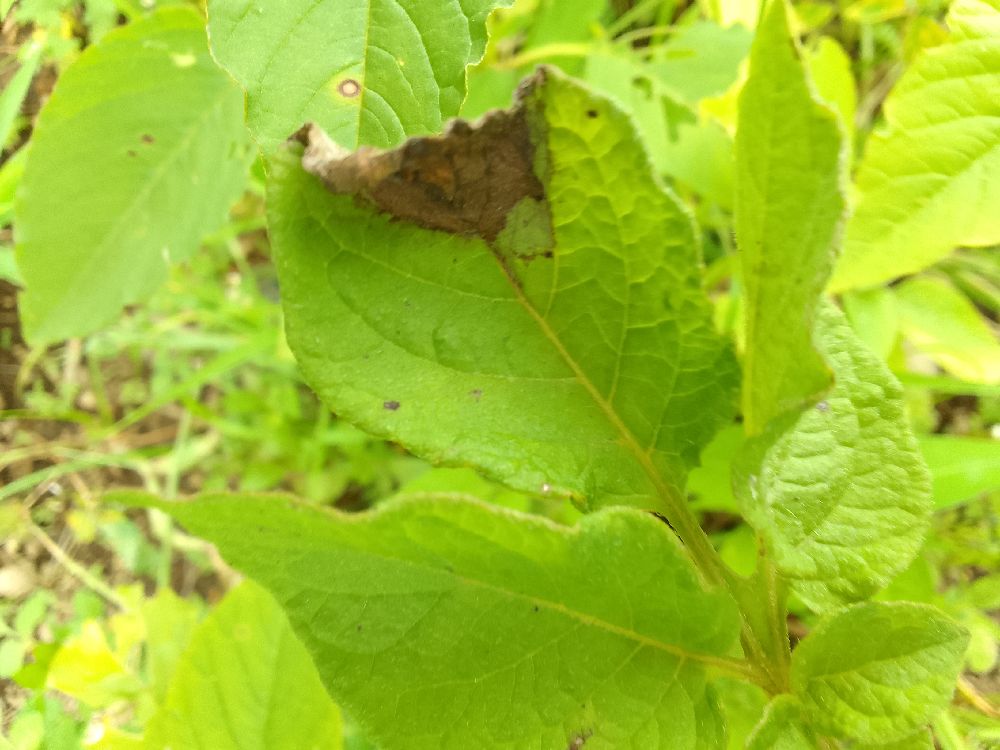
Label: Late blight